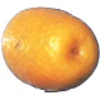
Label: Kumquats 1